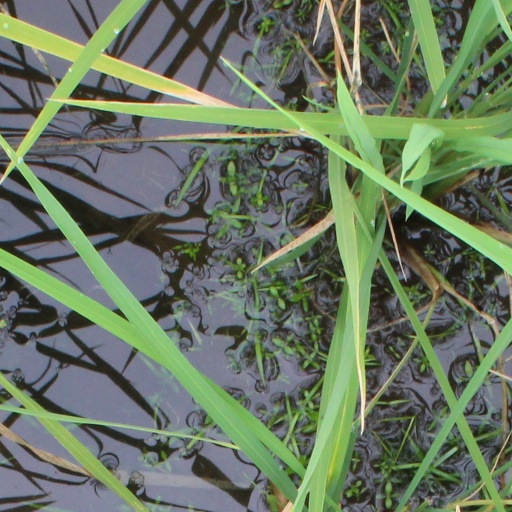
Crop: rice